Asnæs

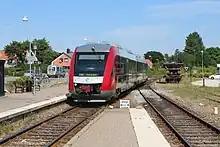
Asnæs railway station in 2019.

Asnæs is situated close to the Danish route 21. It has a railway station on the Odsherred Railway Line, terminating in Holbæk and connecting to trains to Copenhagen.